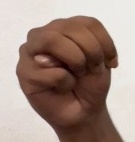
ASL sign: M